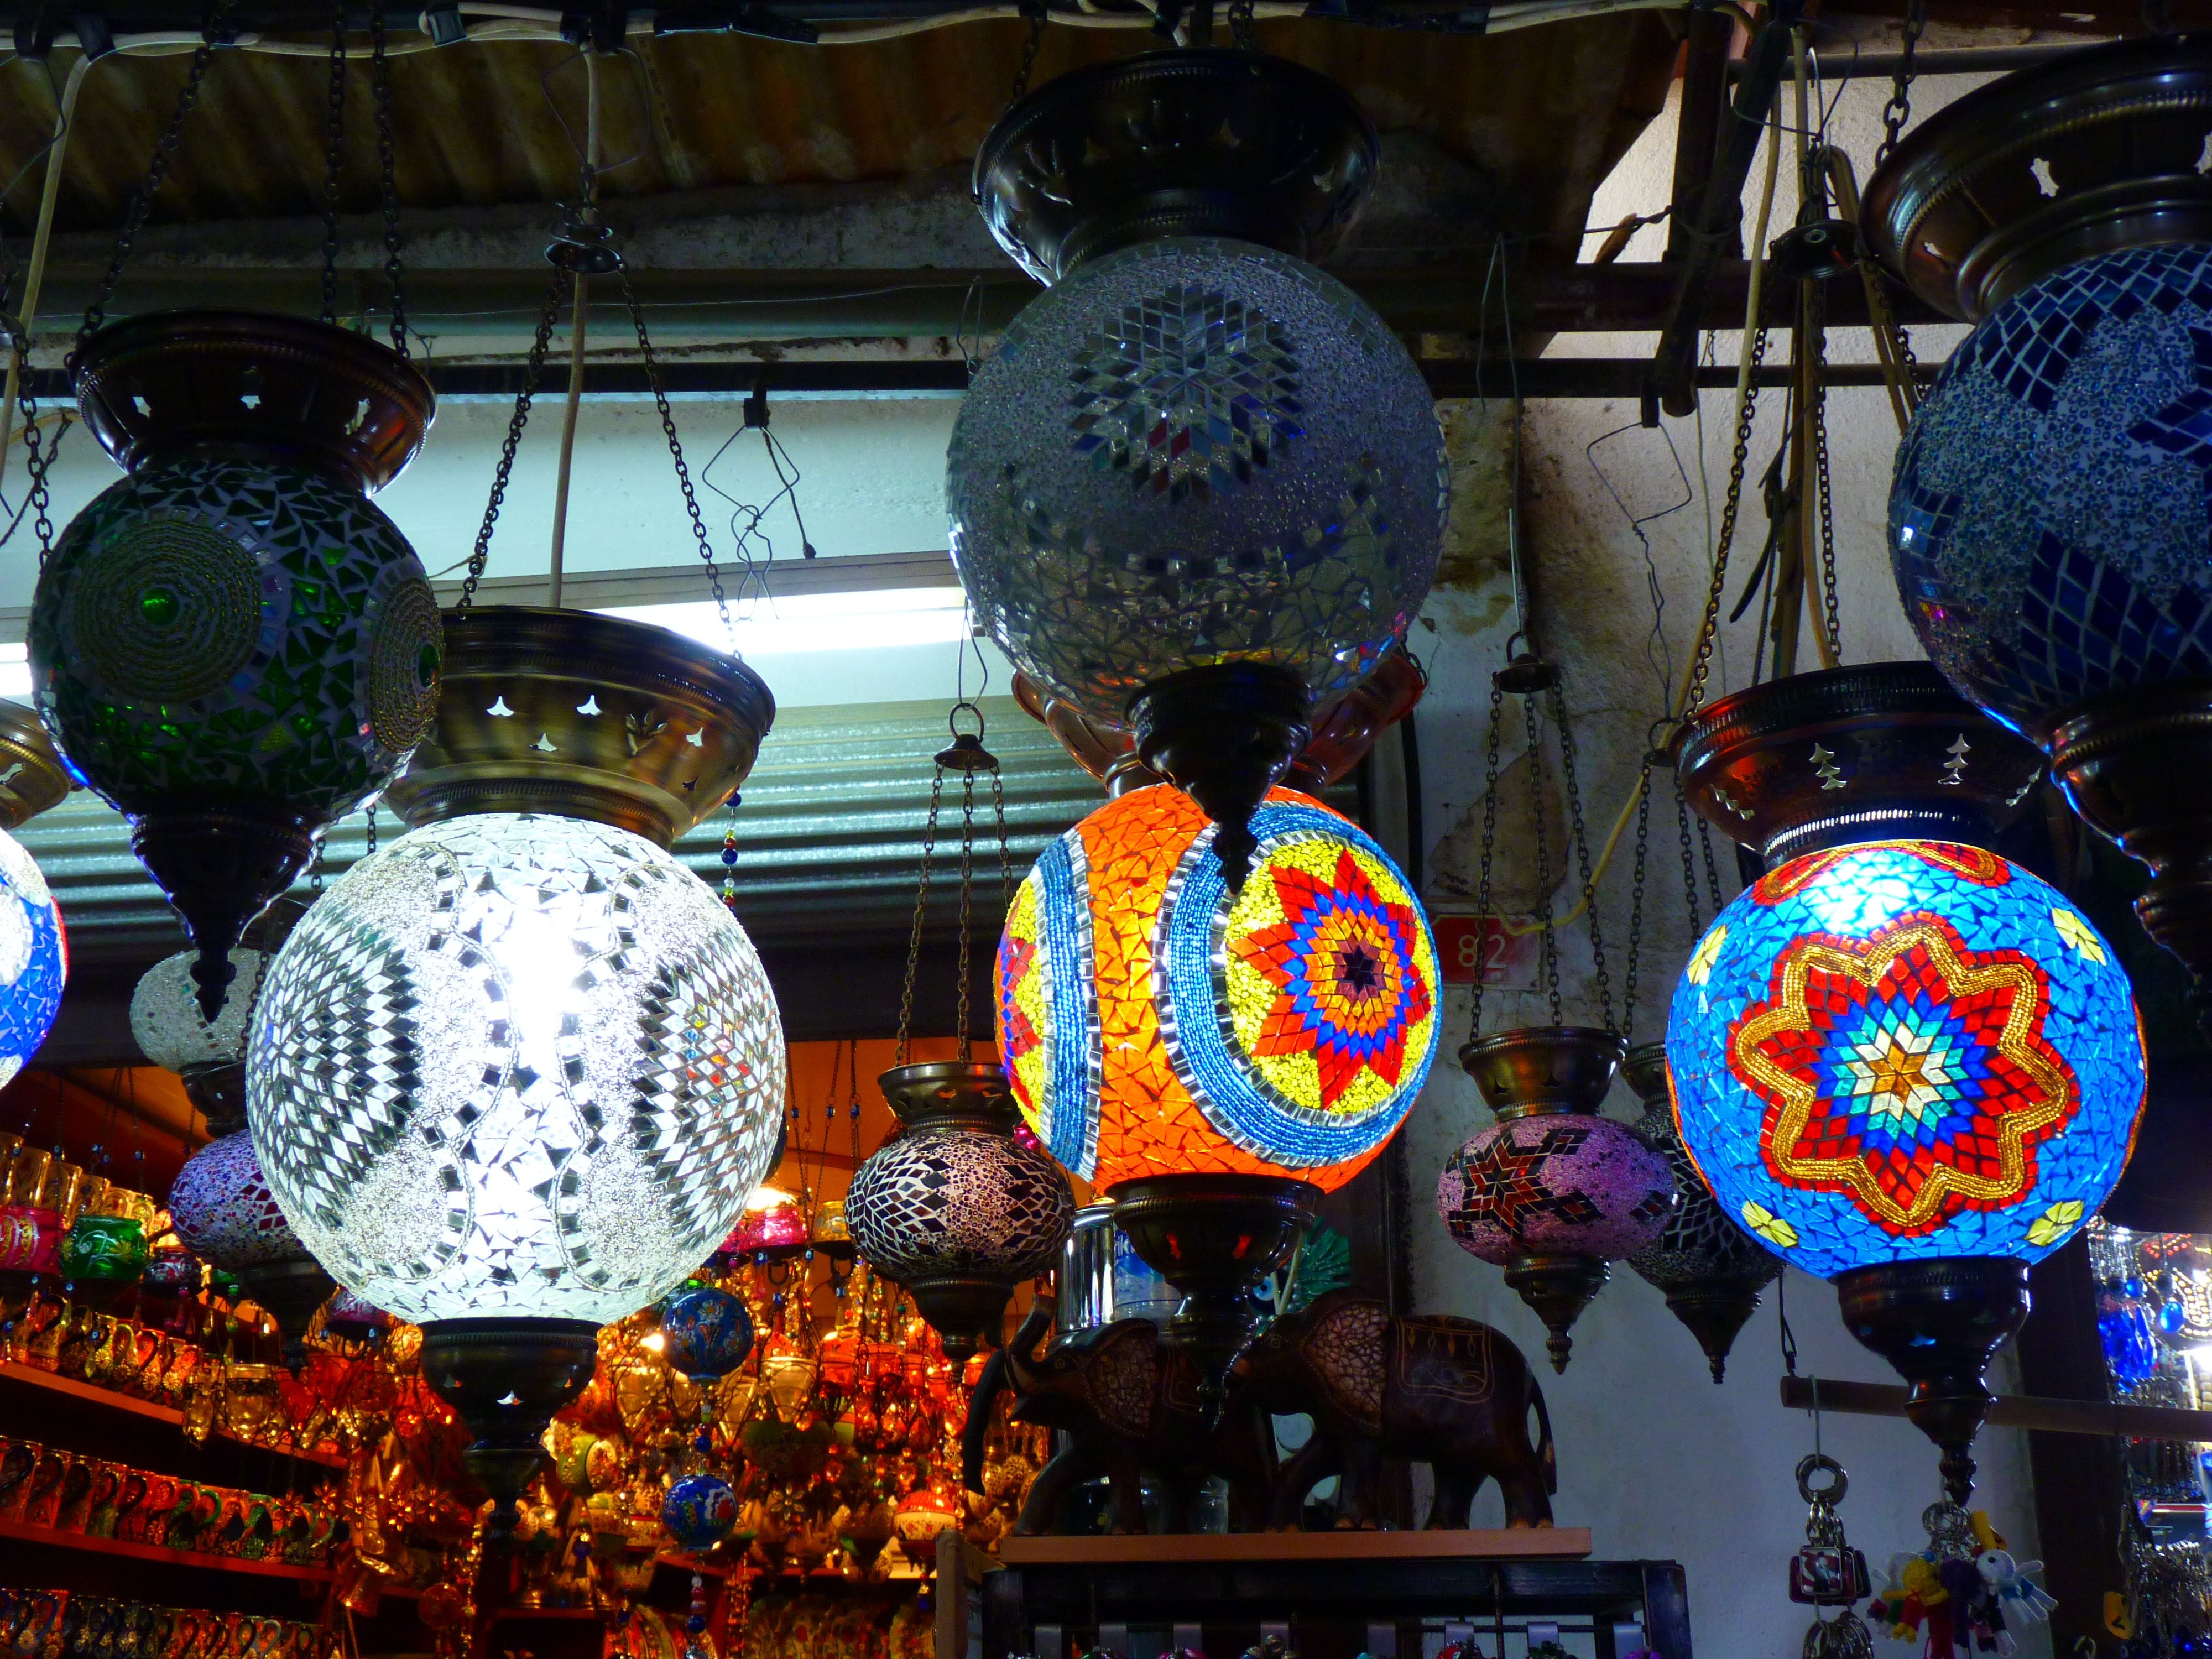
music, carnival, color, bazaar, market, colorful, lighting, drum, festival, lights, lanterns, lamps, sale, fair, oriental